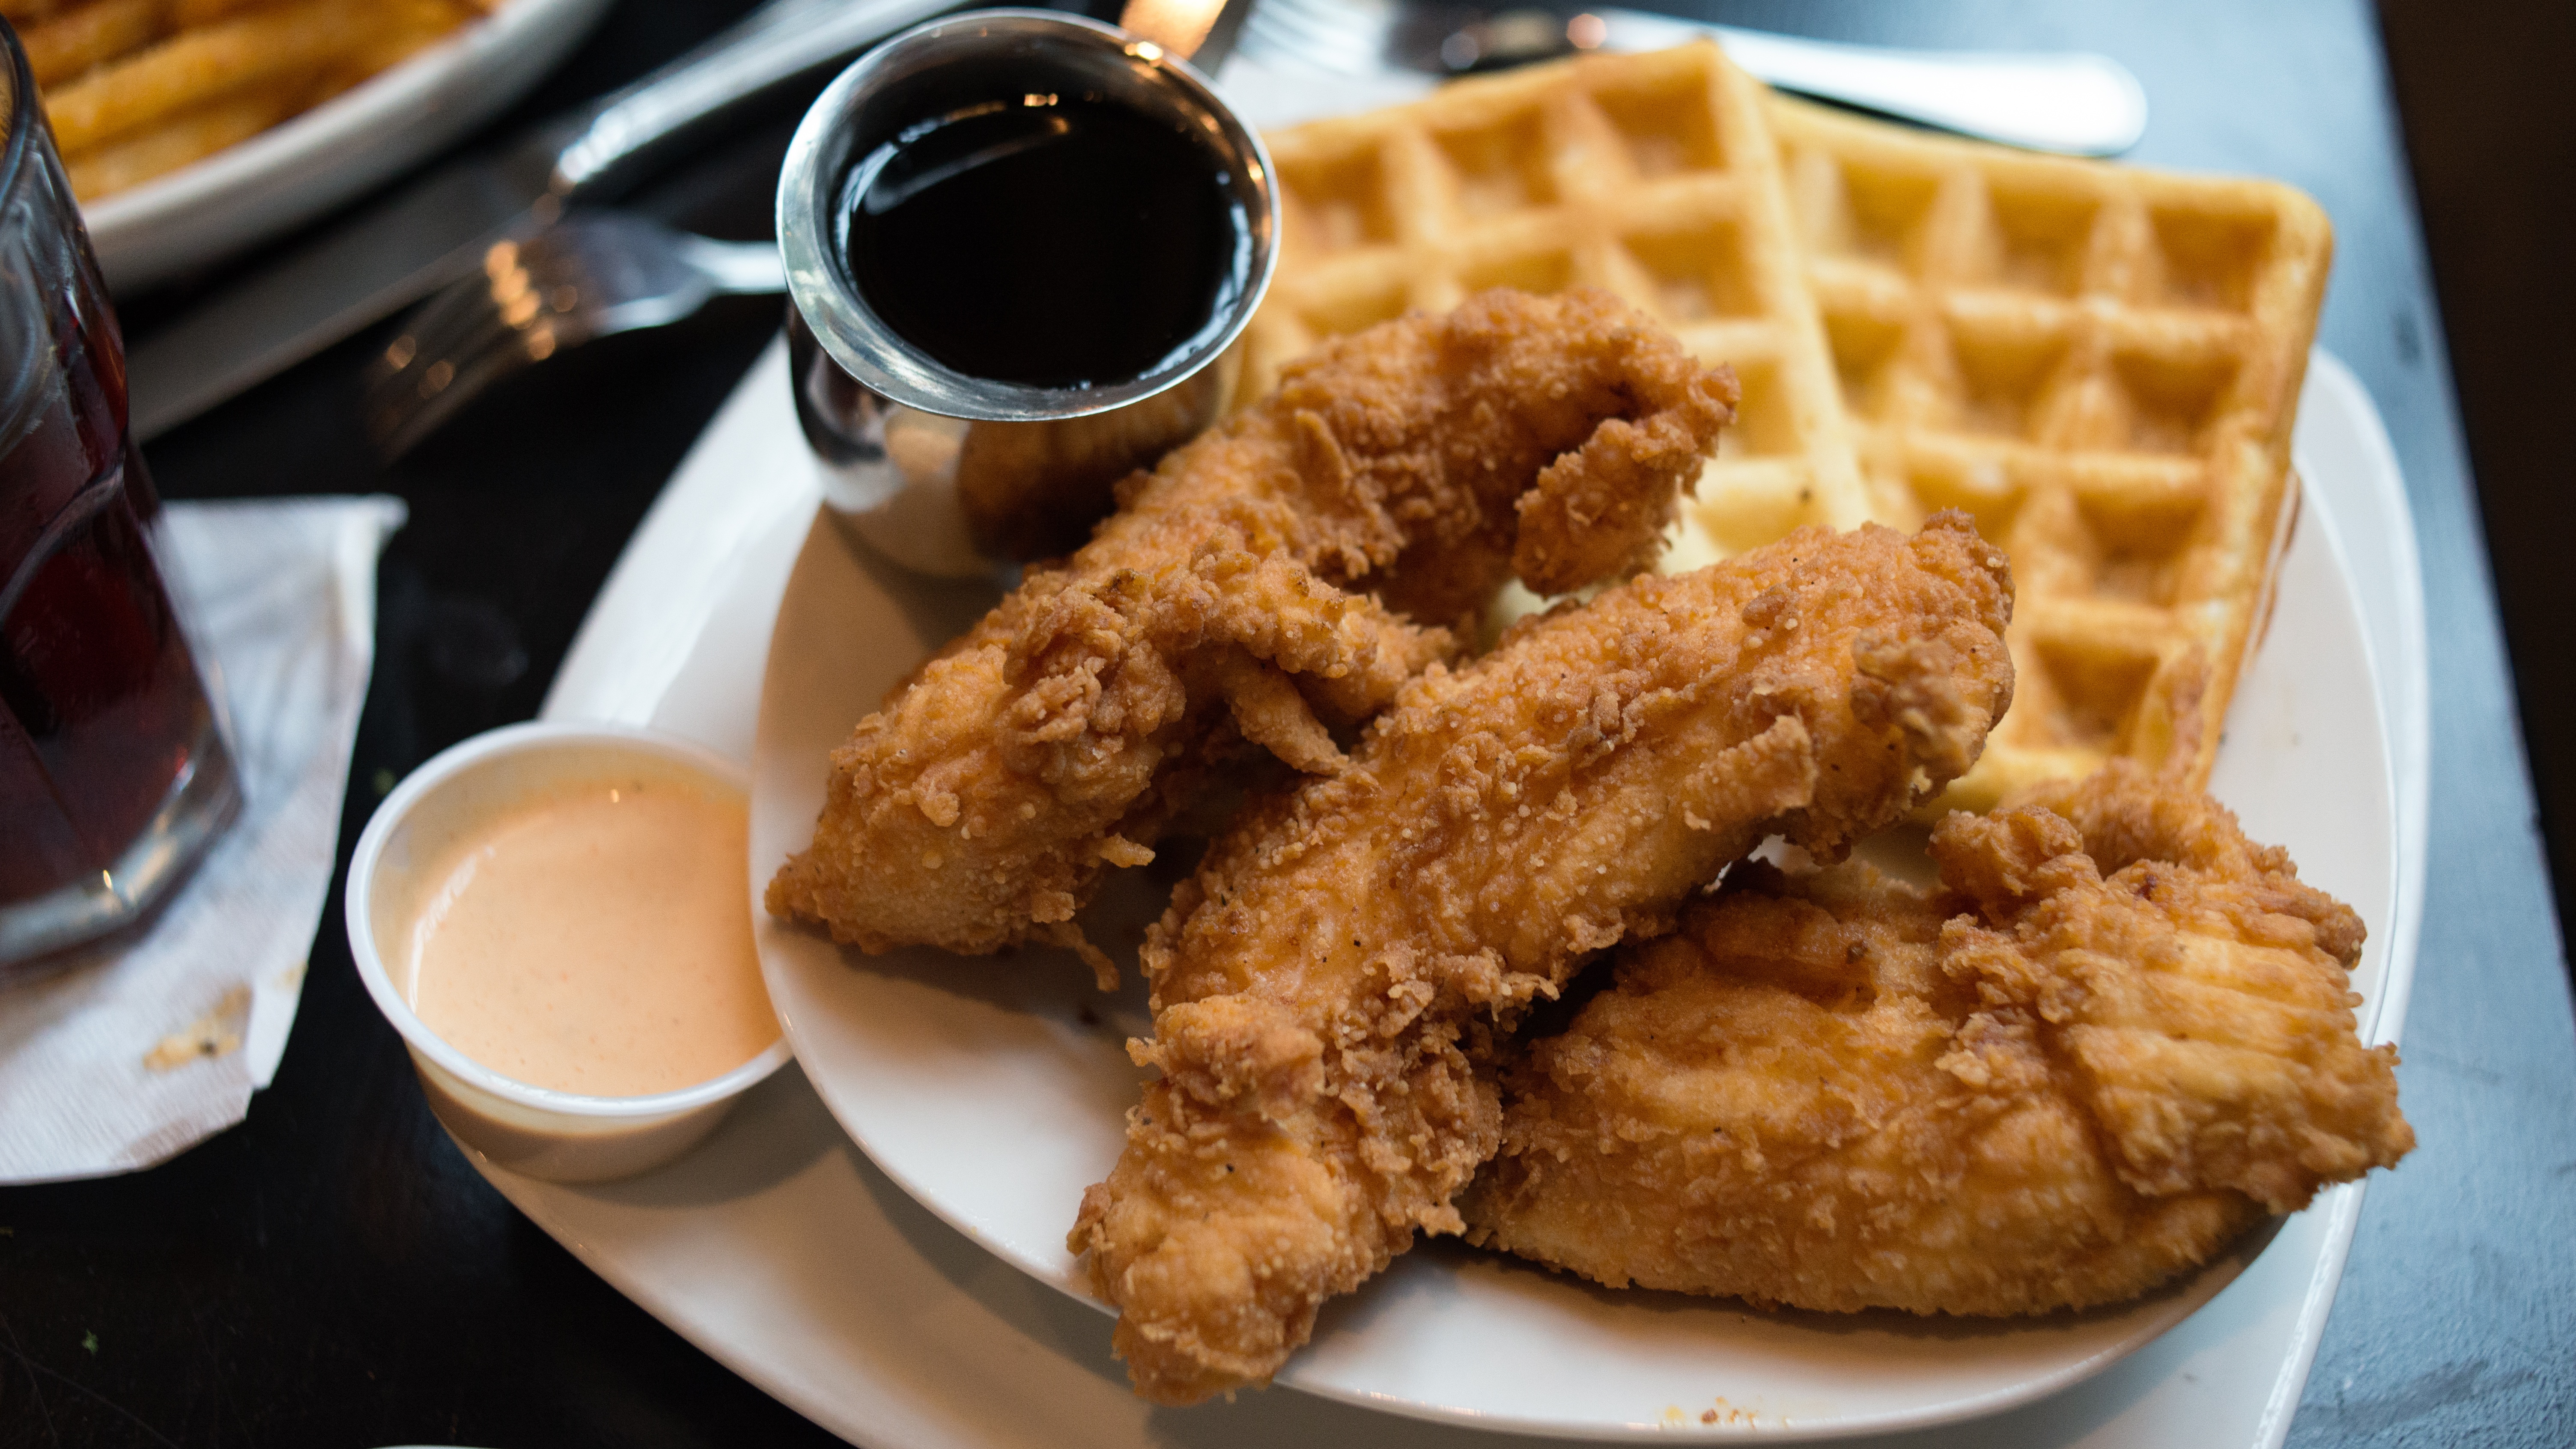
dish, meal, food, breakfast, fast food, meat, lunch, cuisine, asian food, fish and chips, fried food, chicken fingers